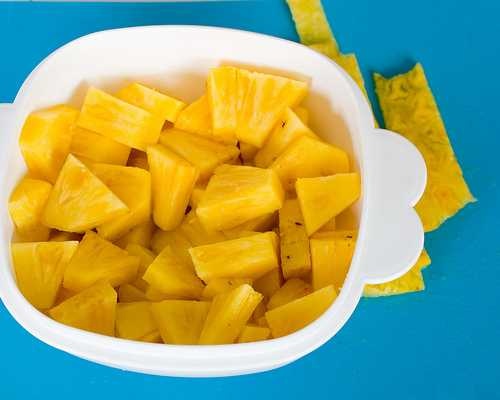
Label: Pineapple